Guards Rifles Battalion

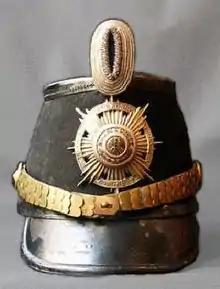
Shako as used since 1854

After the formation of the Reichswehr in 1919 the new 29th Reichswehr rifles battalion (Reichswehr-Schützen-Bataillon Nr. 29), part of the Infantry Regiment 9 Potsdam, moved into the barracks. After the Second World War the barracks happened to be in what had become the American sector of divided Berlin and thus the well preserved barracks, renamed "Roosevelt Barracks", were taken over by the US Army in 1945. Between 1950 and 1958 the 6941st Guard Battalion was domiciled in the "Roosevelt Barracks". After the redeployment of the US troops from Berlin in 1992 the Bundeswehr Berlin command (Standortkommando Berlin) intermittently used the barracks, now lodging departments of the Bundesnachrichtendienst.